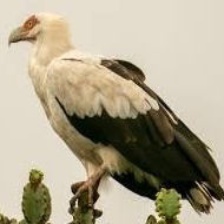
Species: PALM NUT VULTURE
Scientific name: GYPOHIERAX ANGOLENSIS
ImageNet parent category: vulture